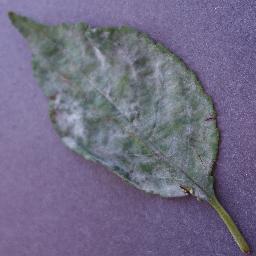
Label: Cherry___Powdery_mildew